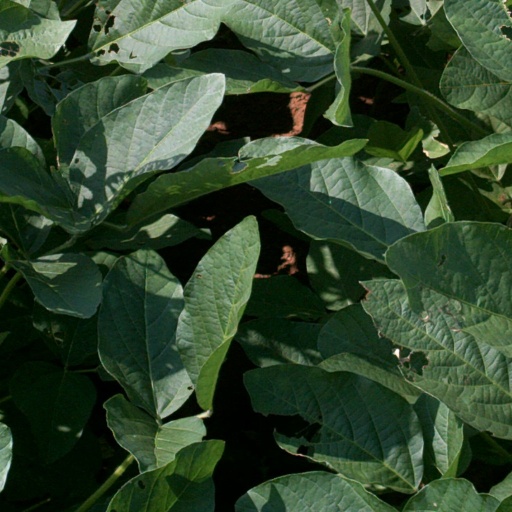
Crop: soybean